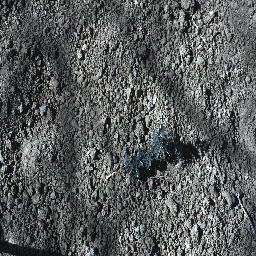
Label: prickly_acacia